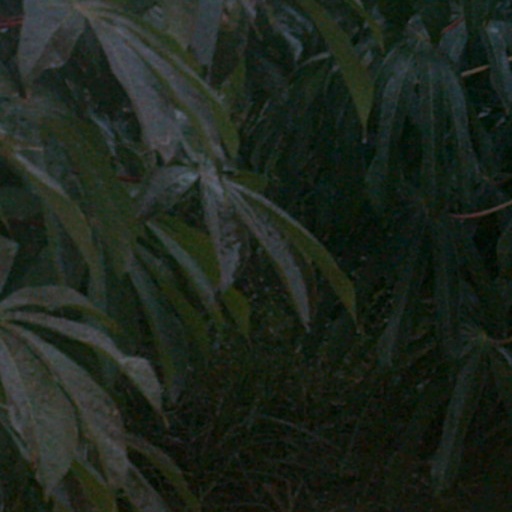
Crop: cassava